Maggie McIntosh

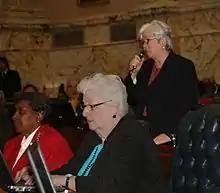
McIntosh during floor debate in 2009

Delegate McIntosh is the first woman to chair the powerful Appropriations Committee in Maryland's House of Delegates, after being the first woman to be appointed majority leader in the House of Delegates and the first openly gay elected member of the Maryland General Assembly in March 2003. McIntosh is also the first woman to serve as the chairman of the Environmental Matters Committee where she has steered several major legislative initiatives to passage. The Chesapeake Bay Restoration Act, which funded upgrades at wastewater treatment plants around the state, is among McIntosh's accomplishments, as well as an annexation measure passed in 2006 in which she brought counties and municipalities together.